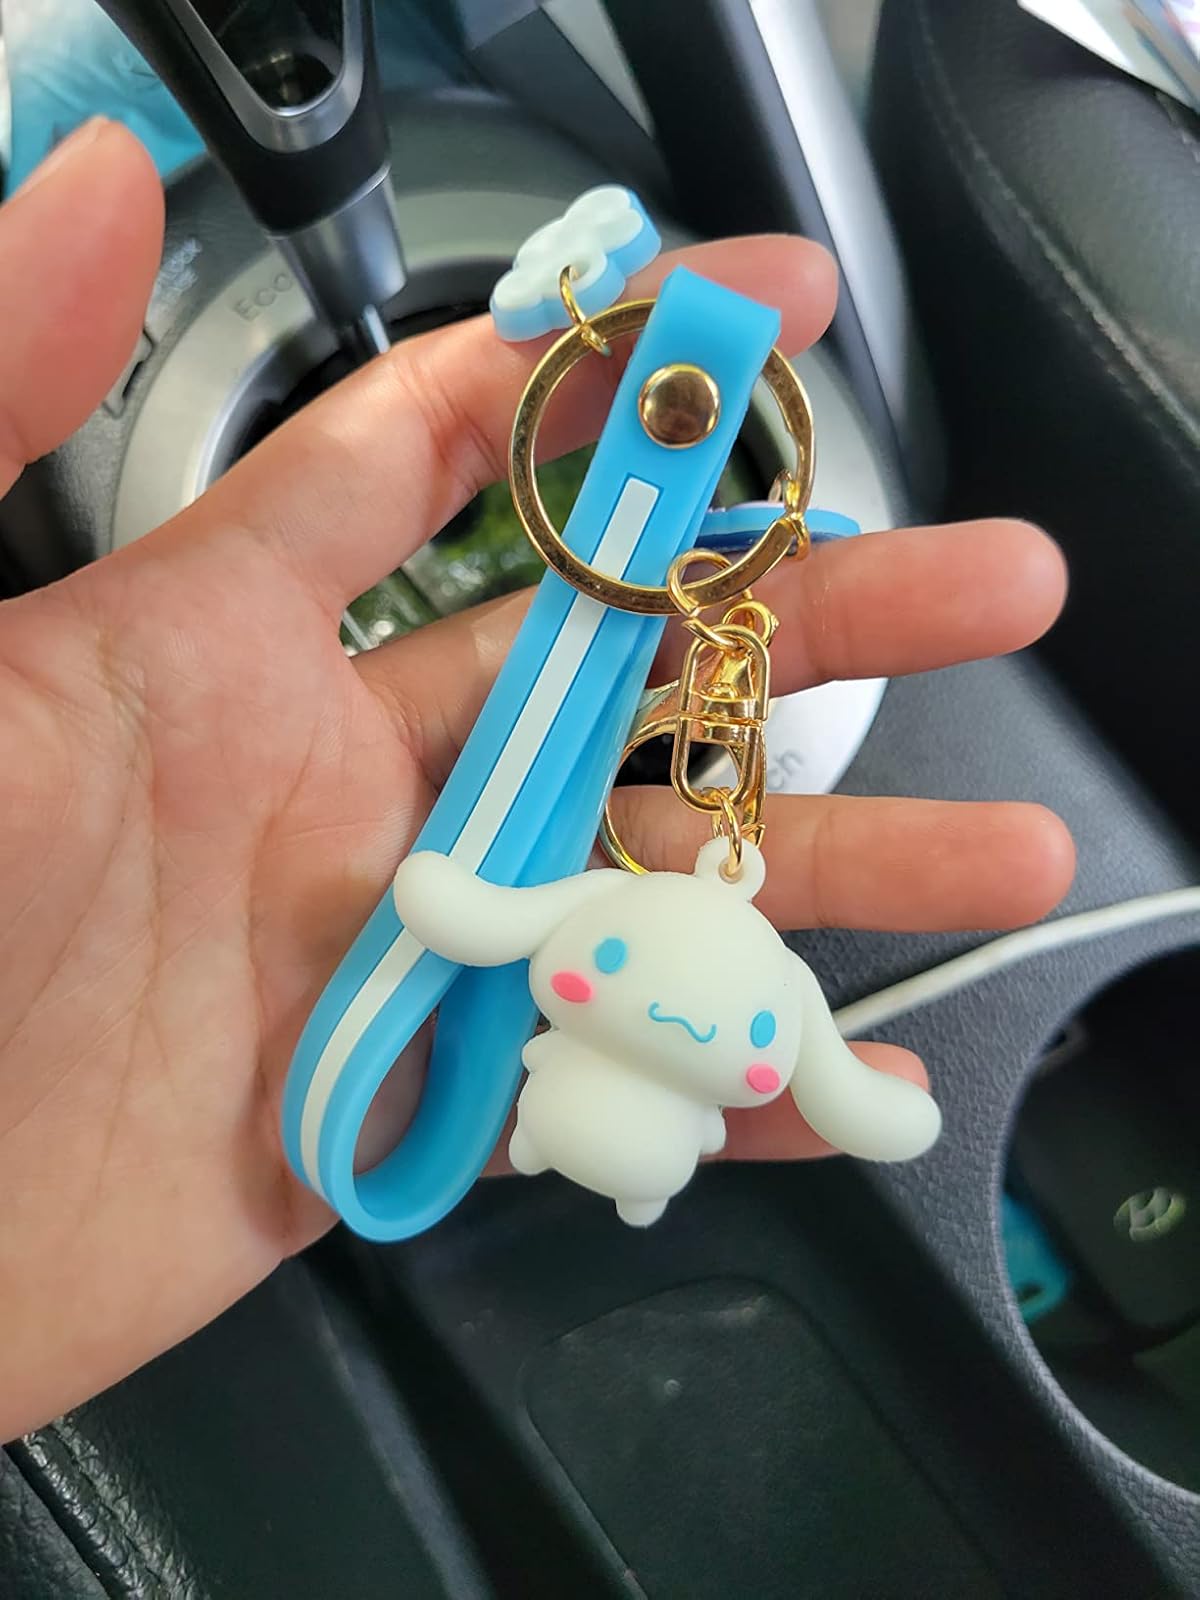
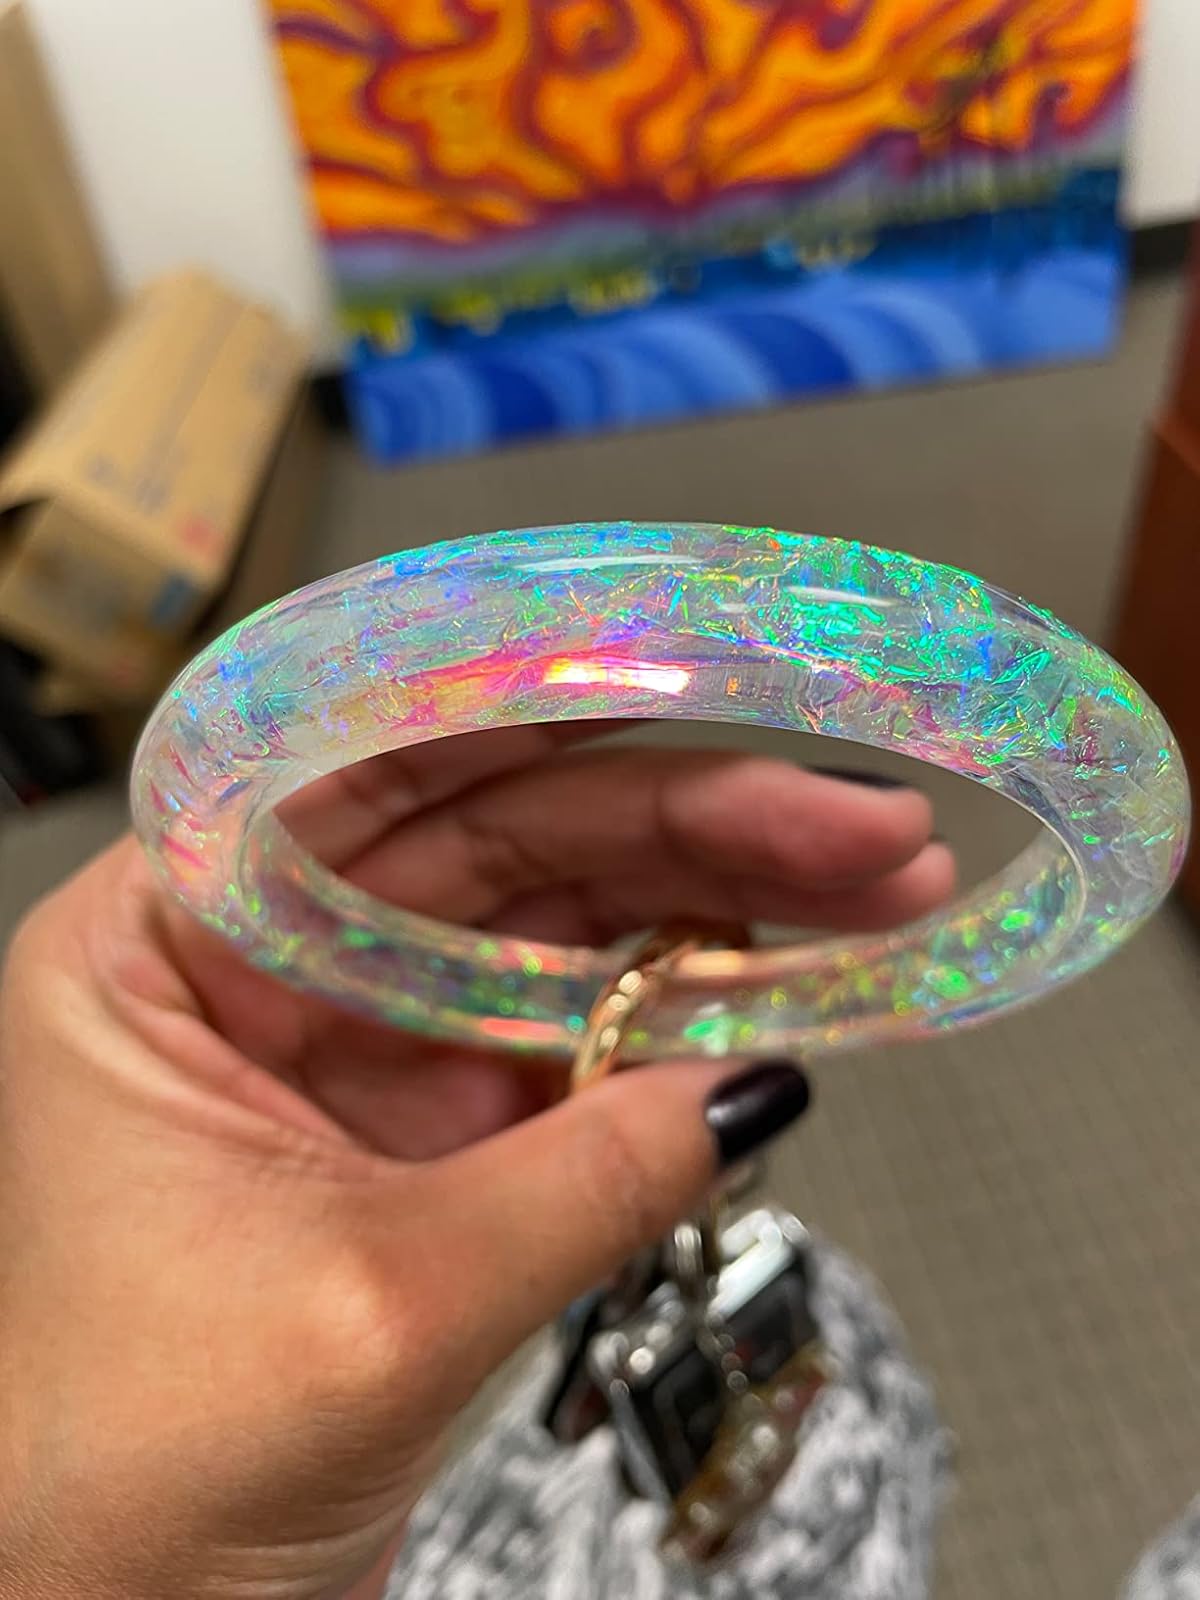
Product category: accessories_keychain
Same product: no